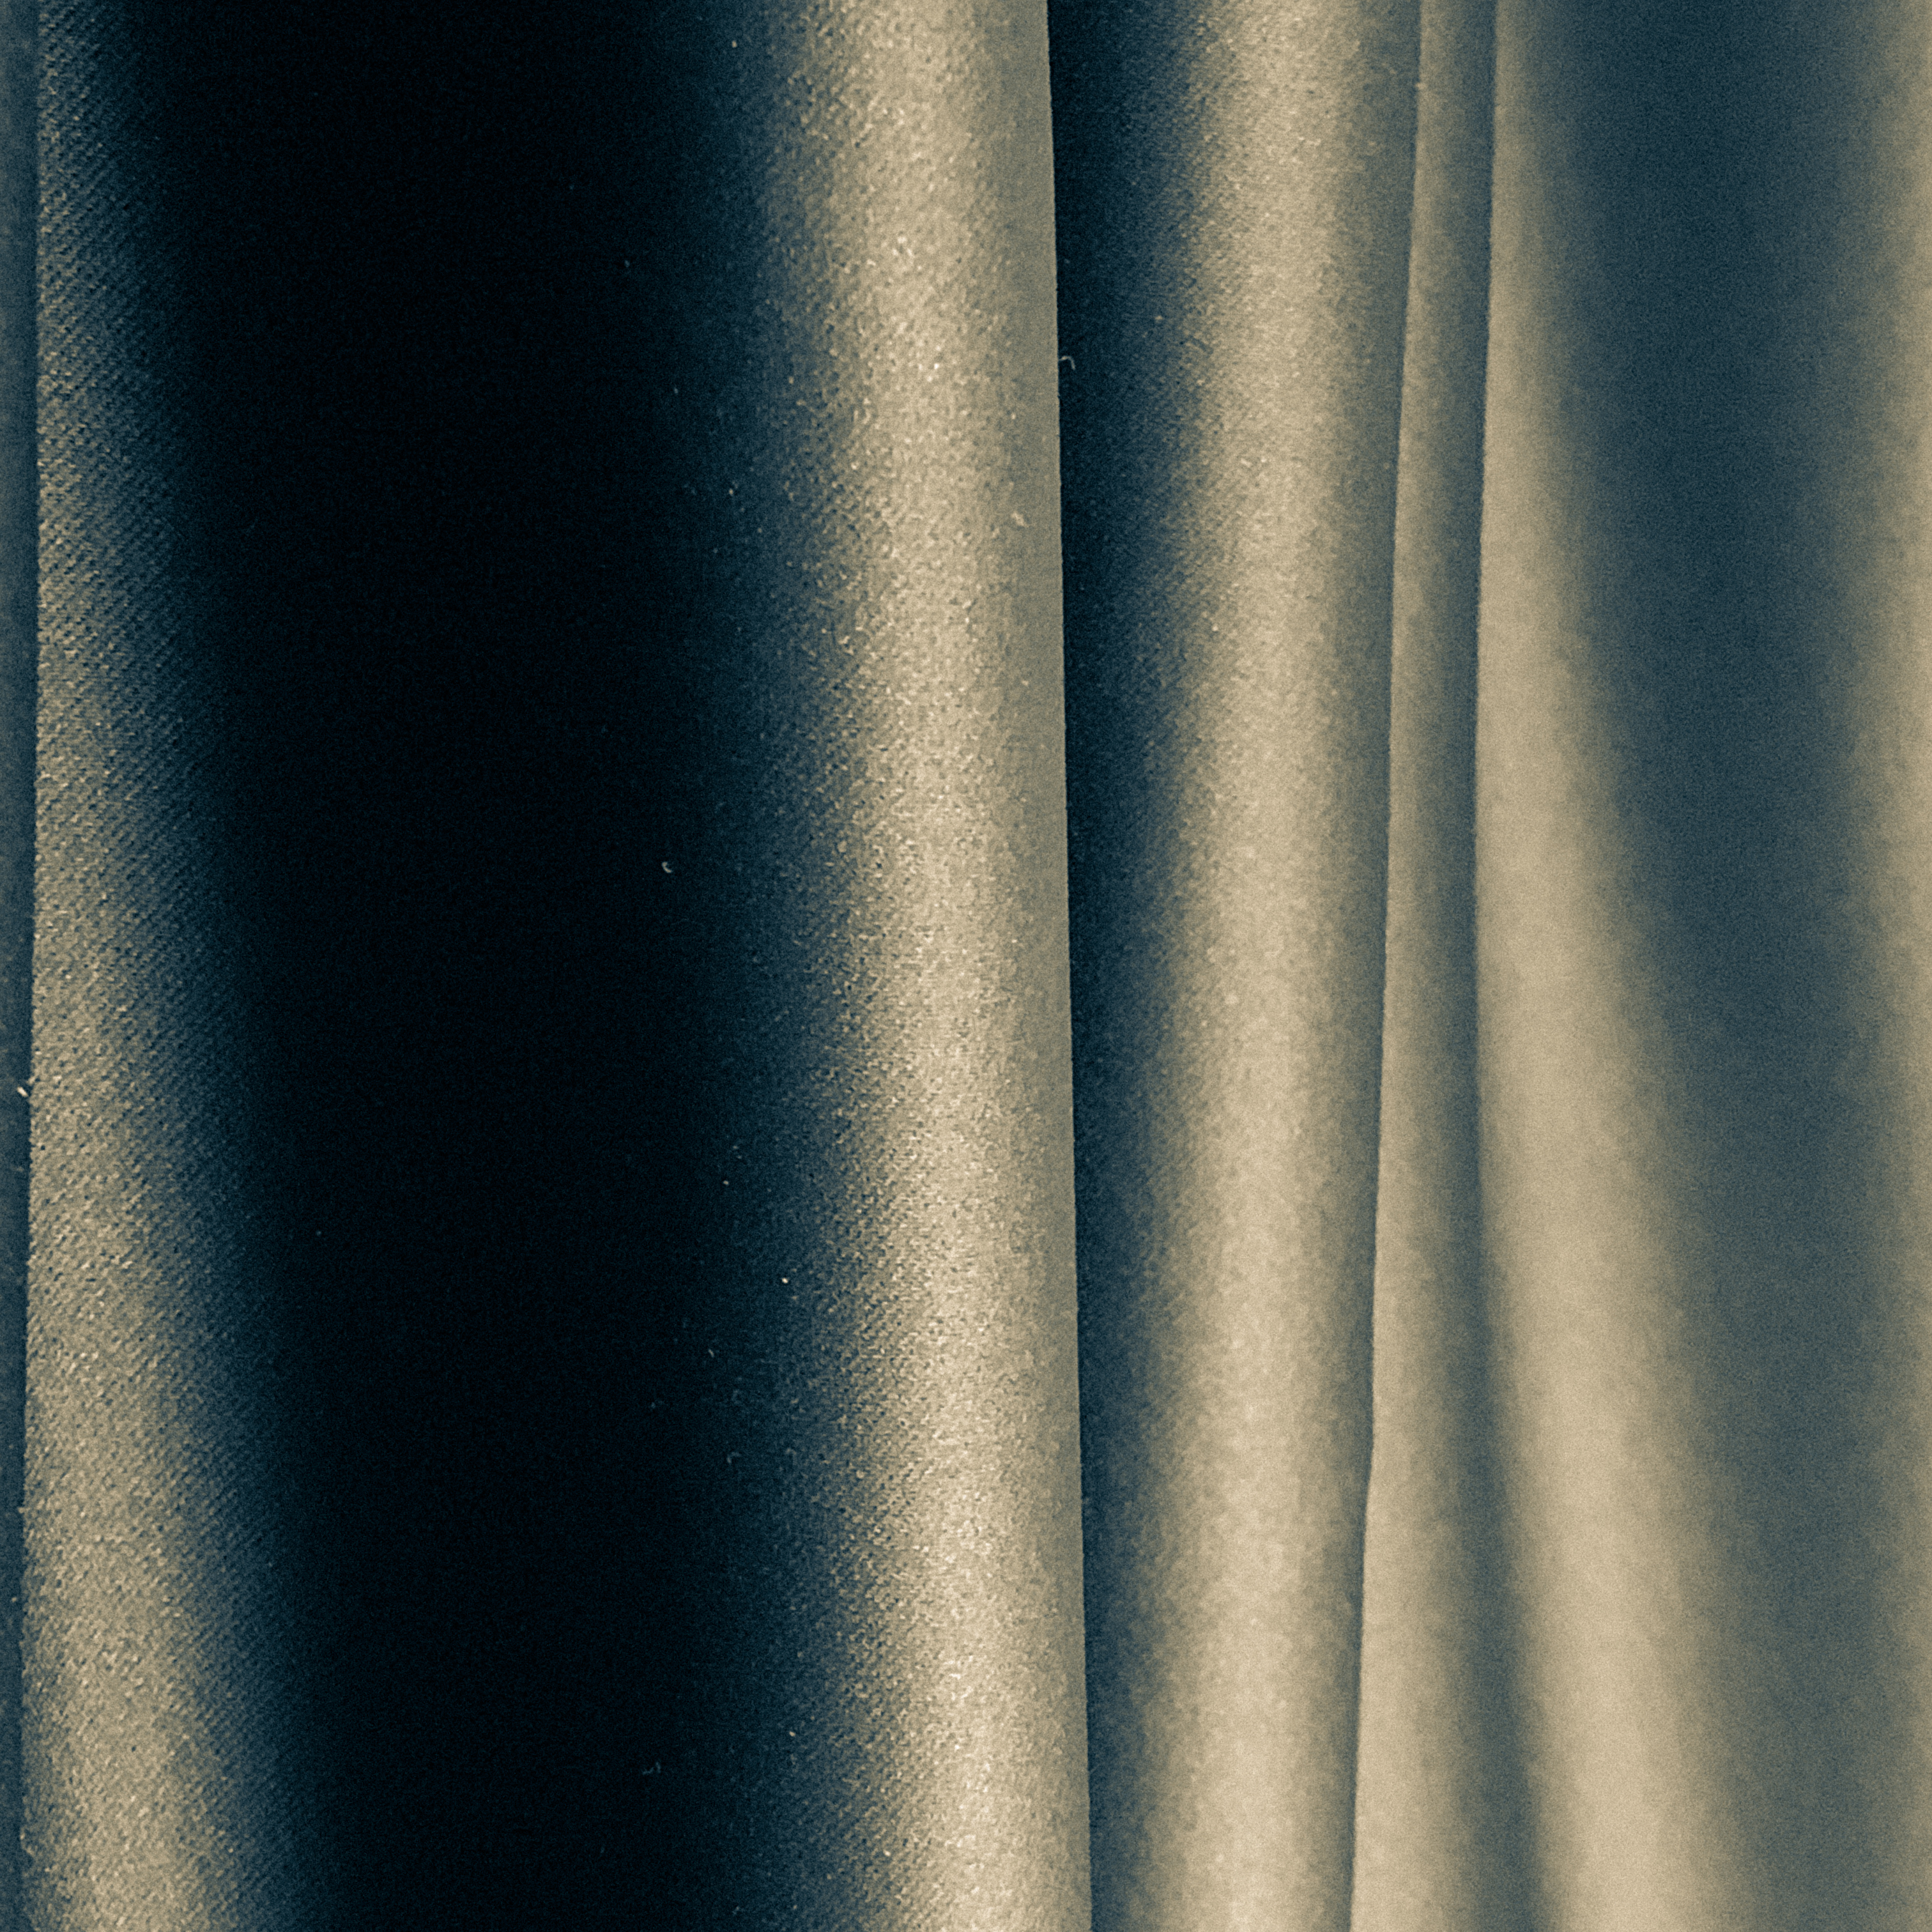
art, blue, textile, silk, pattern, electric blue, beige, interior design, linen